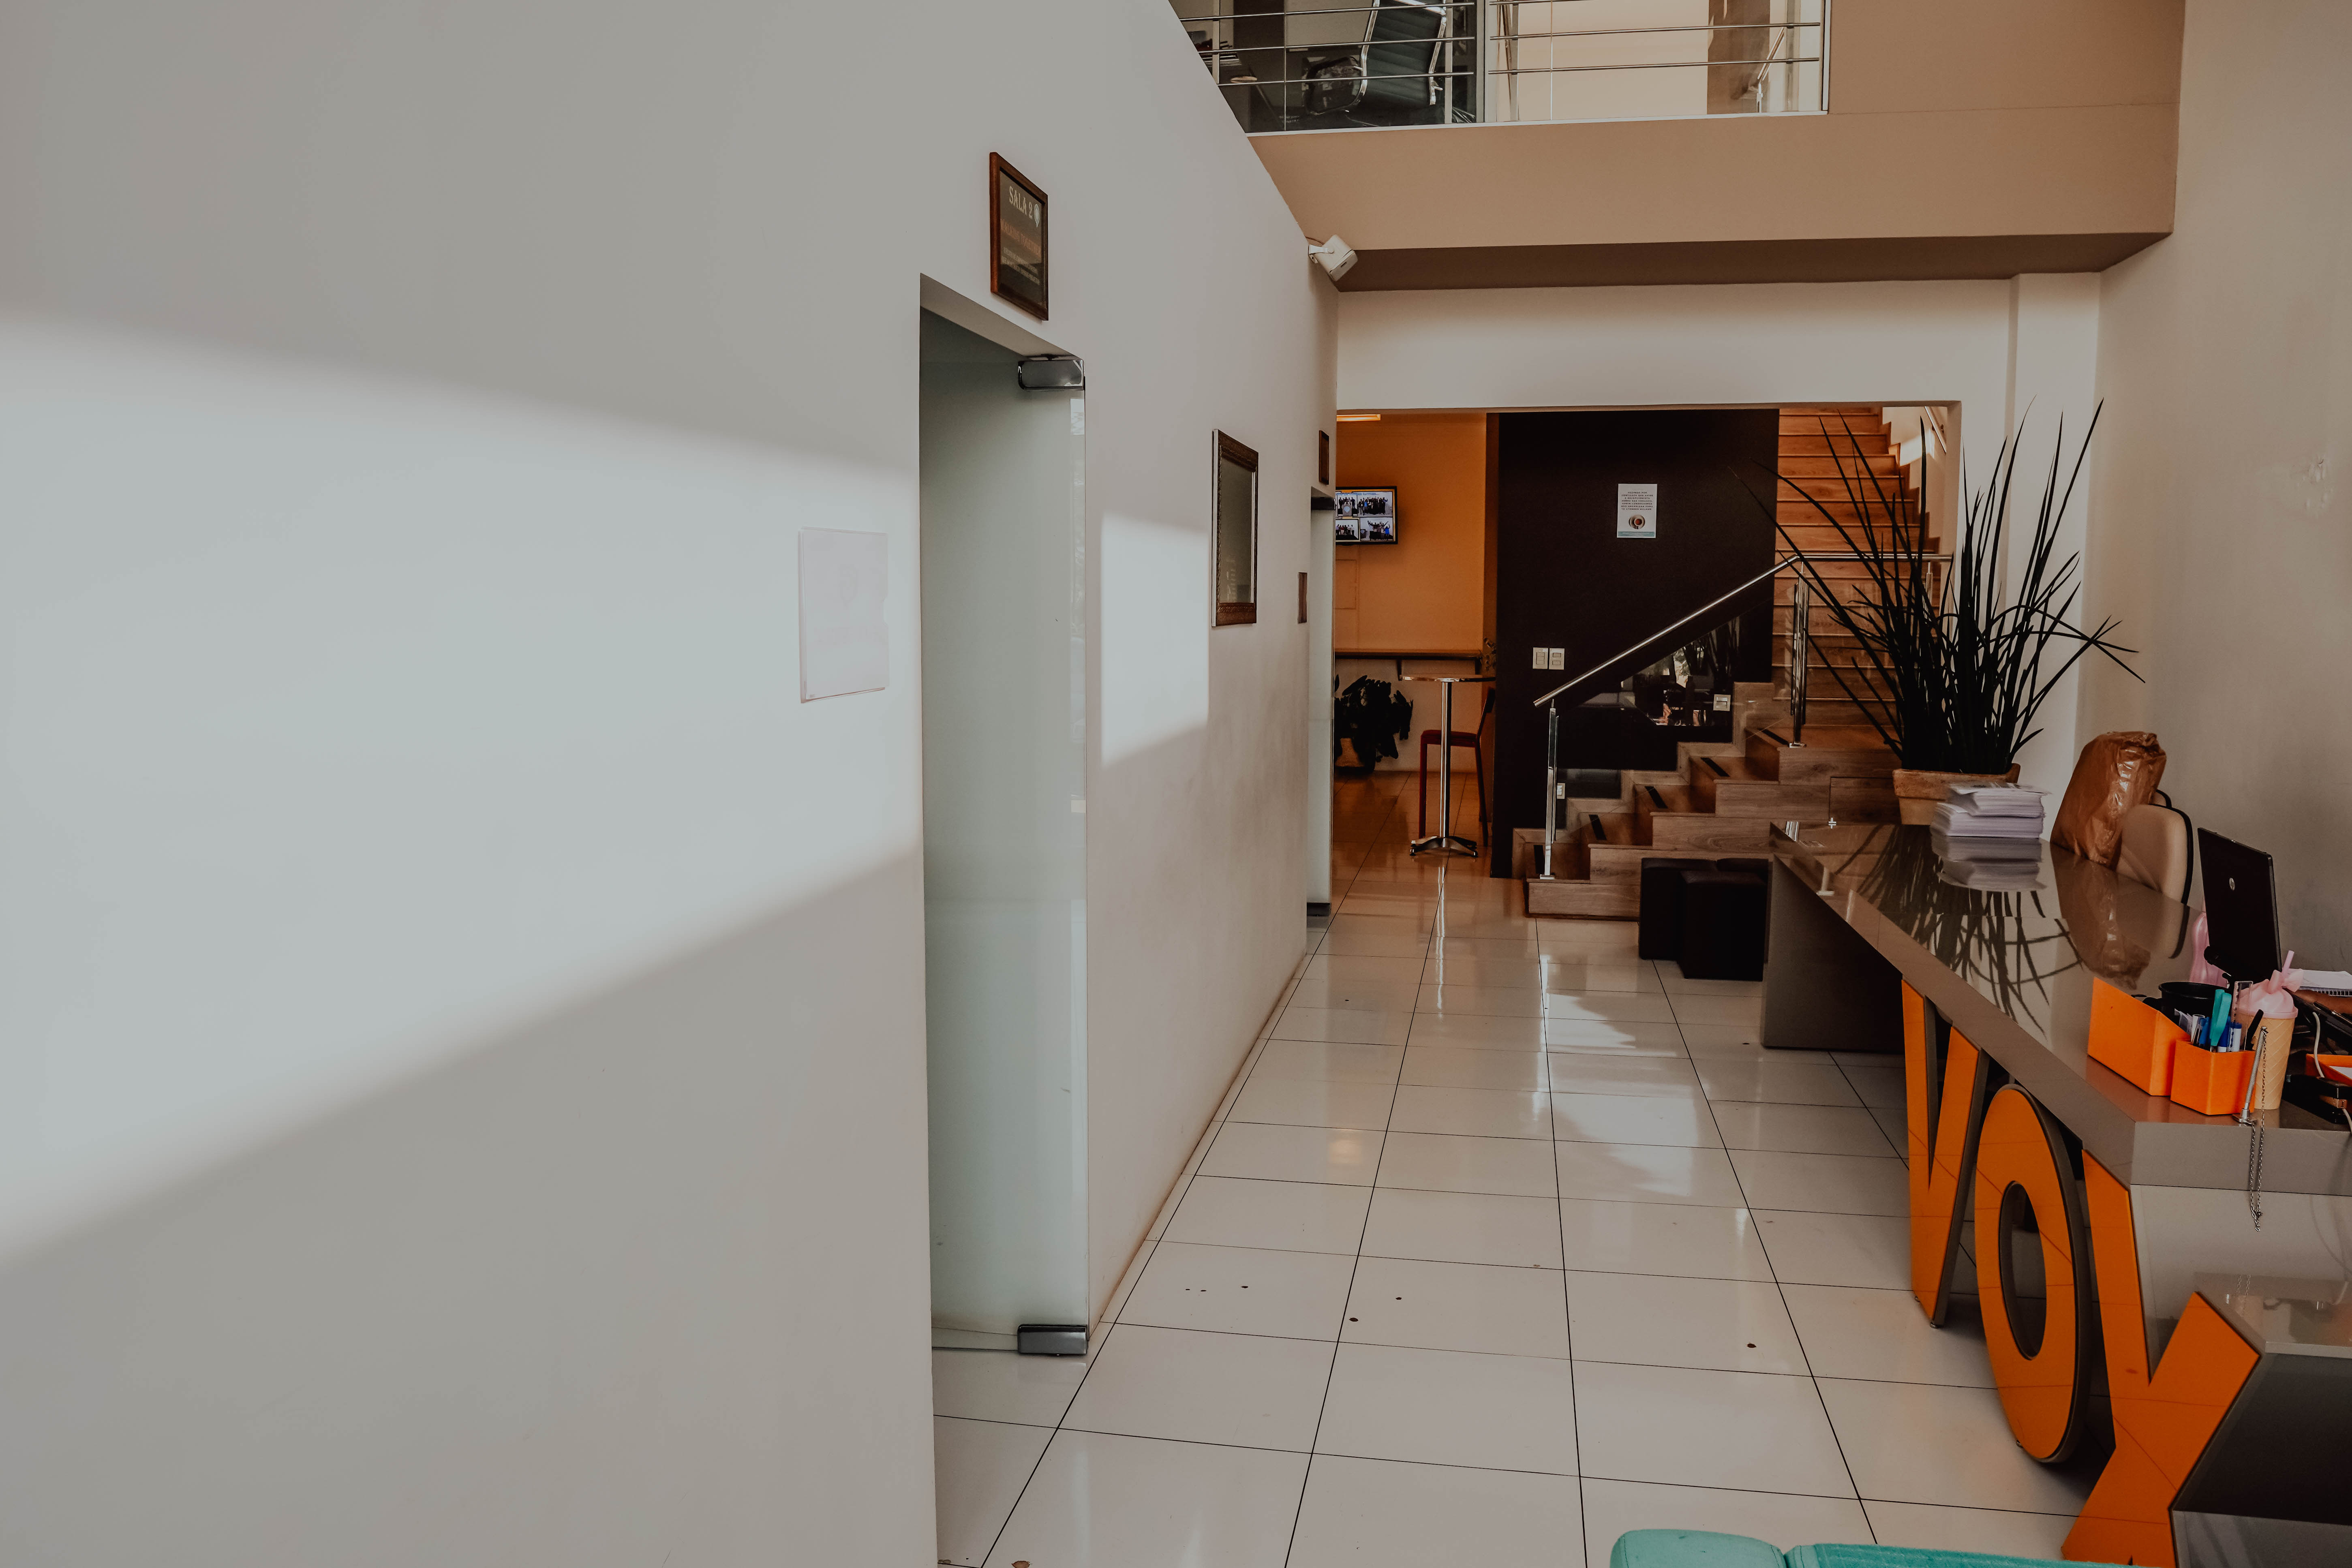
drywall, plaster, lining, property, room, building, house, interior design, real estate, architecture, furniture, floor, loft, home, hall